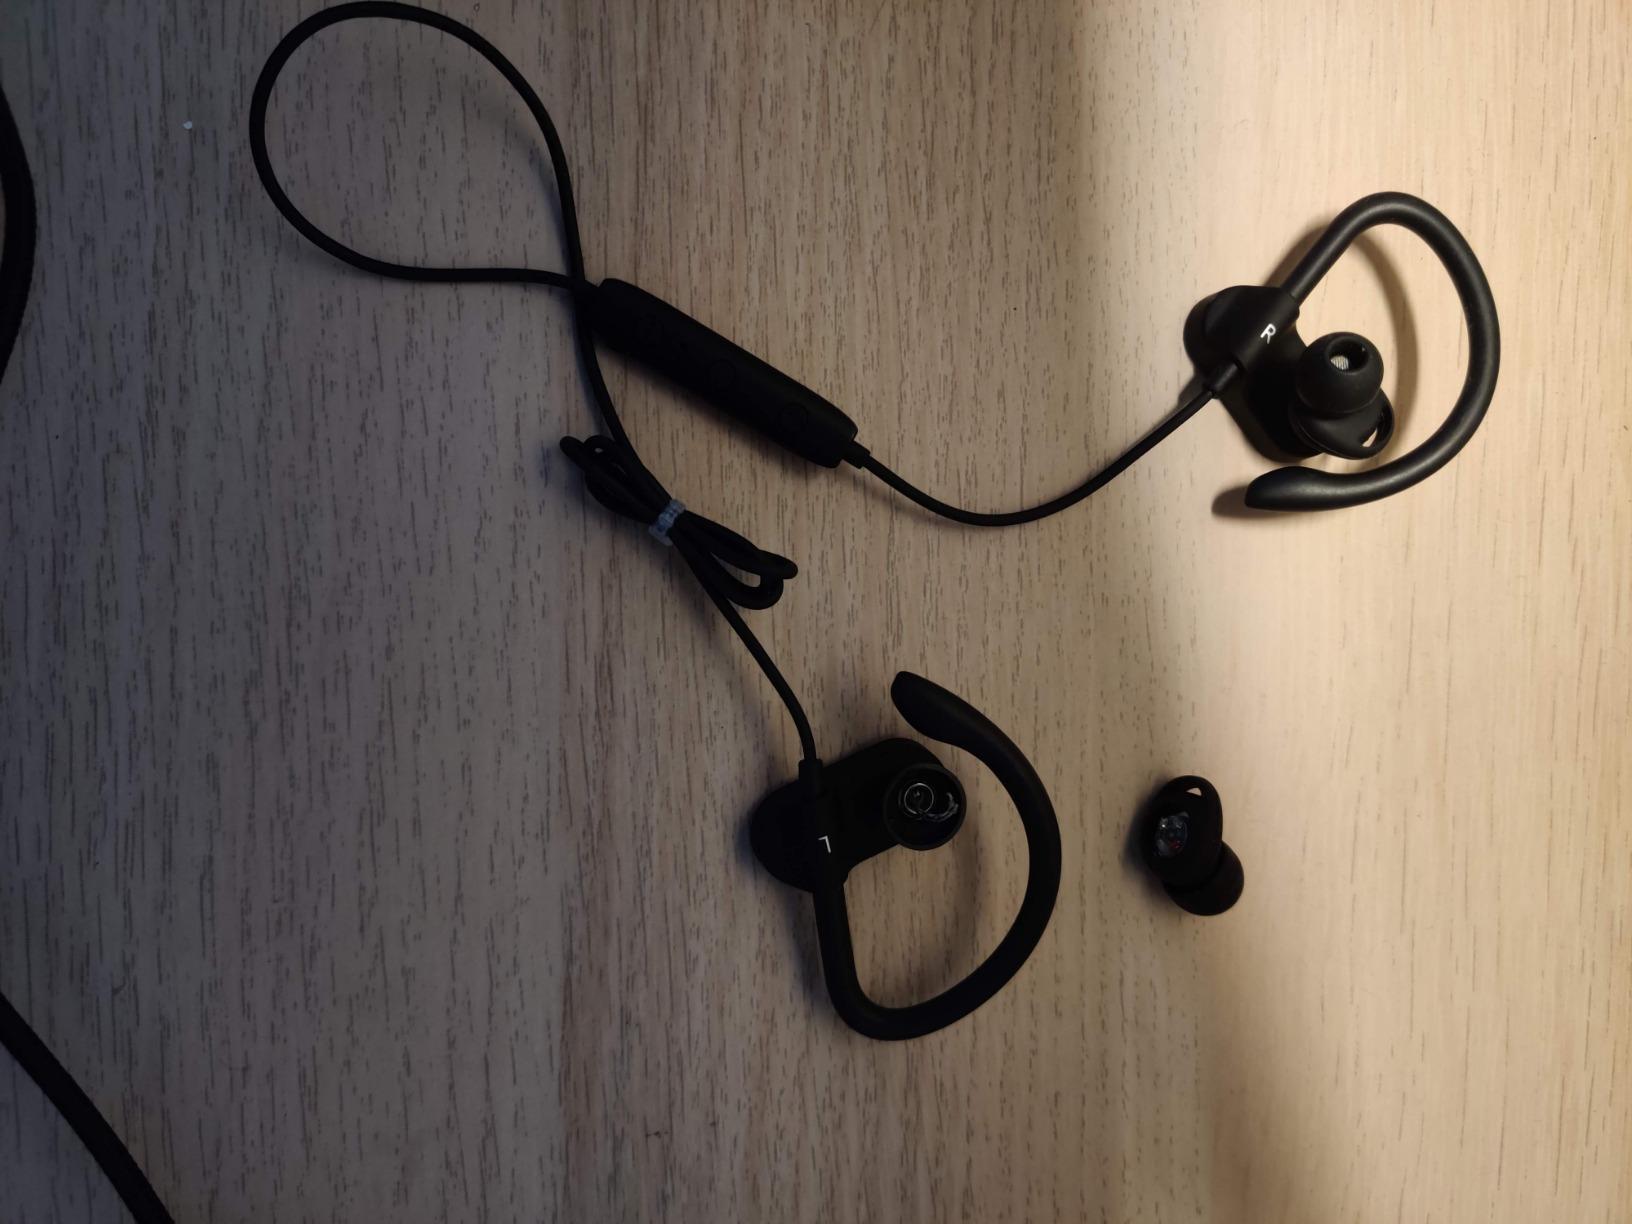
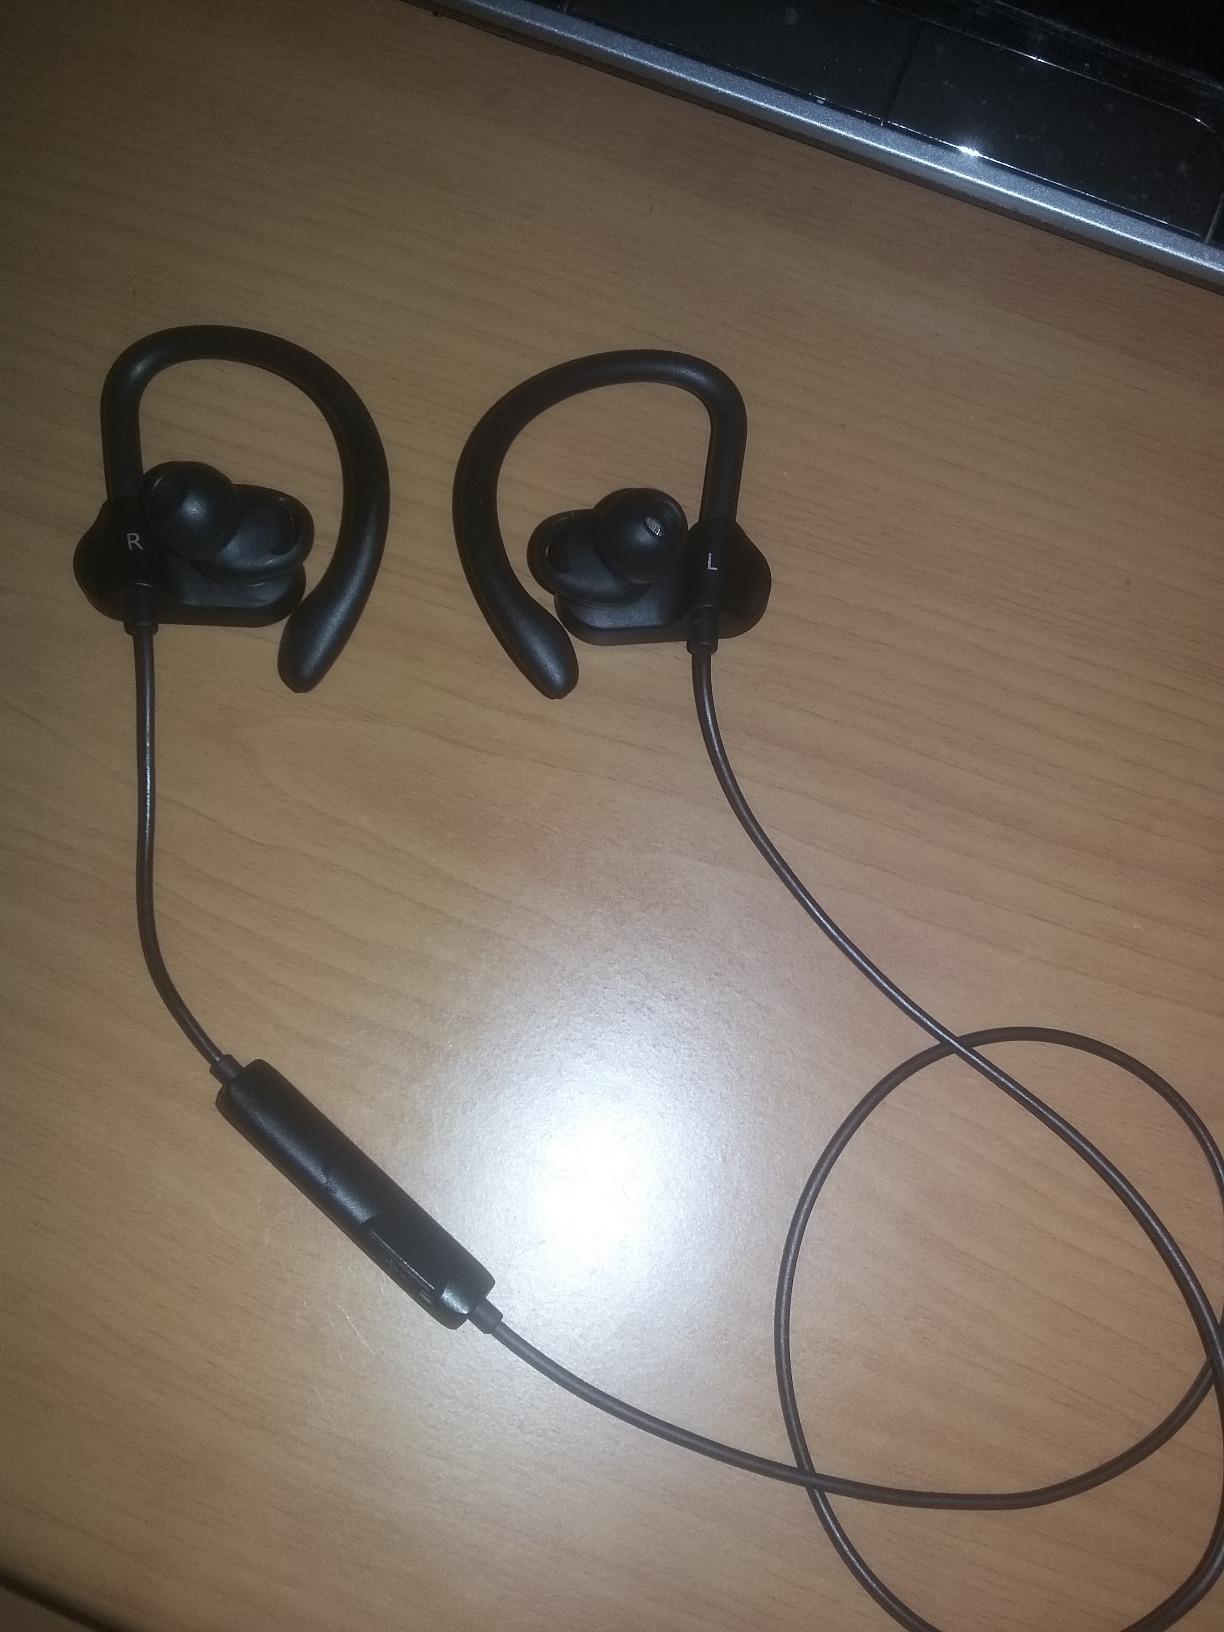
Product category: headphones
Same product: yes